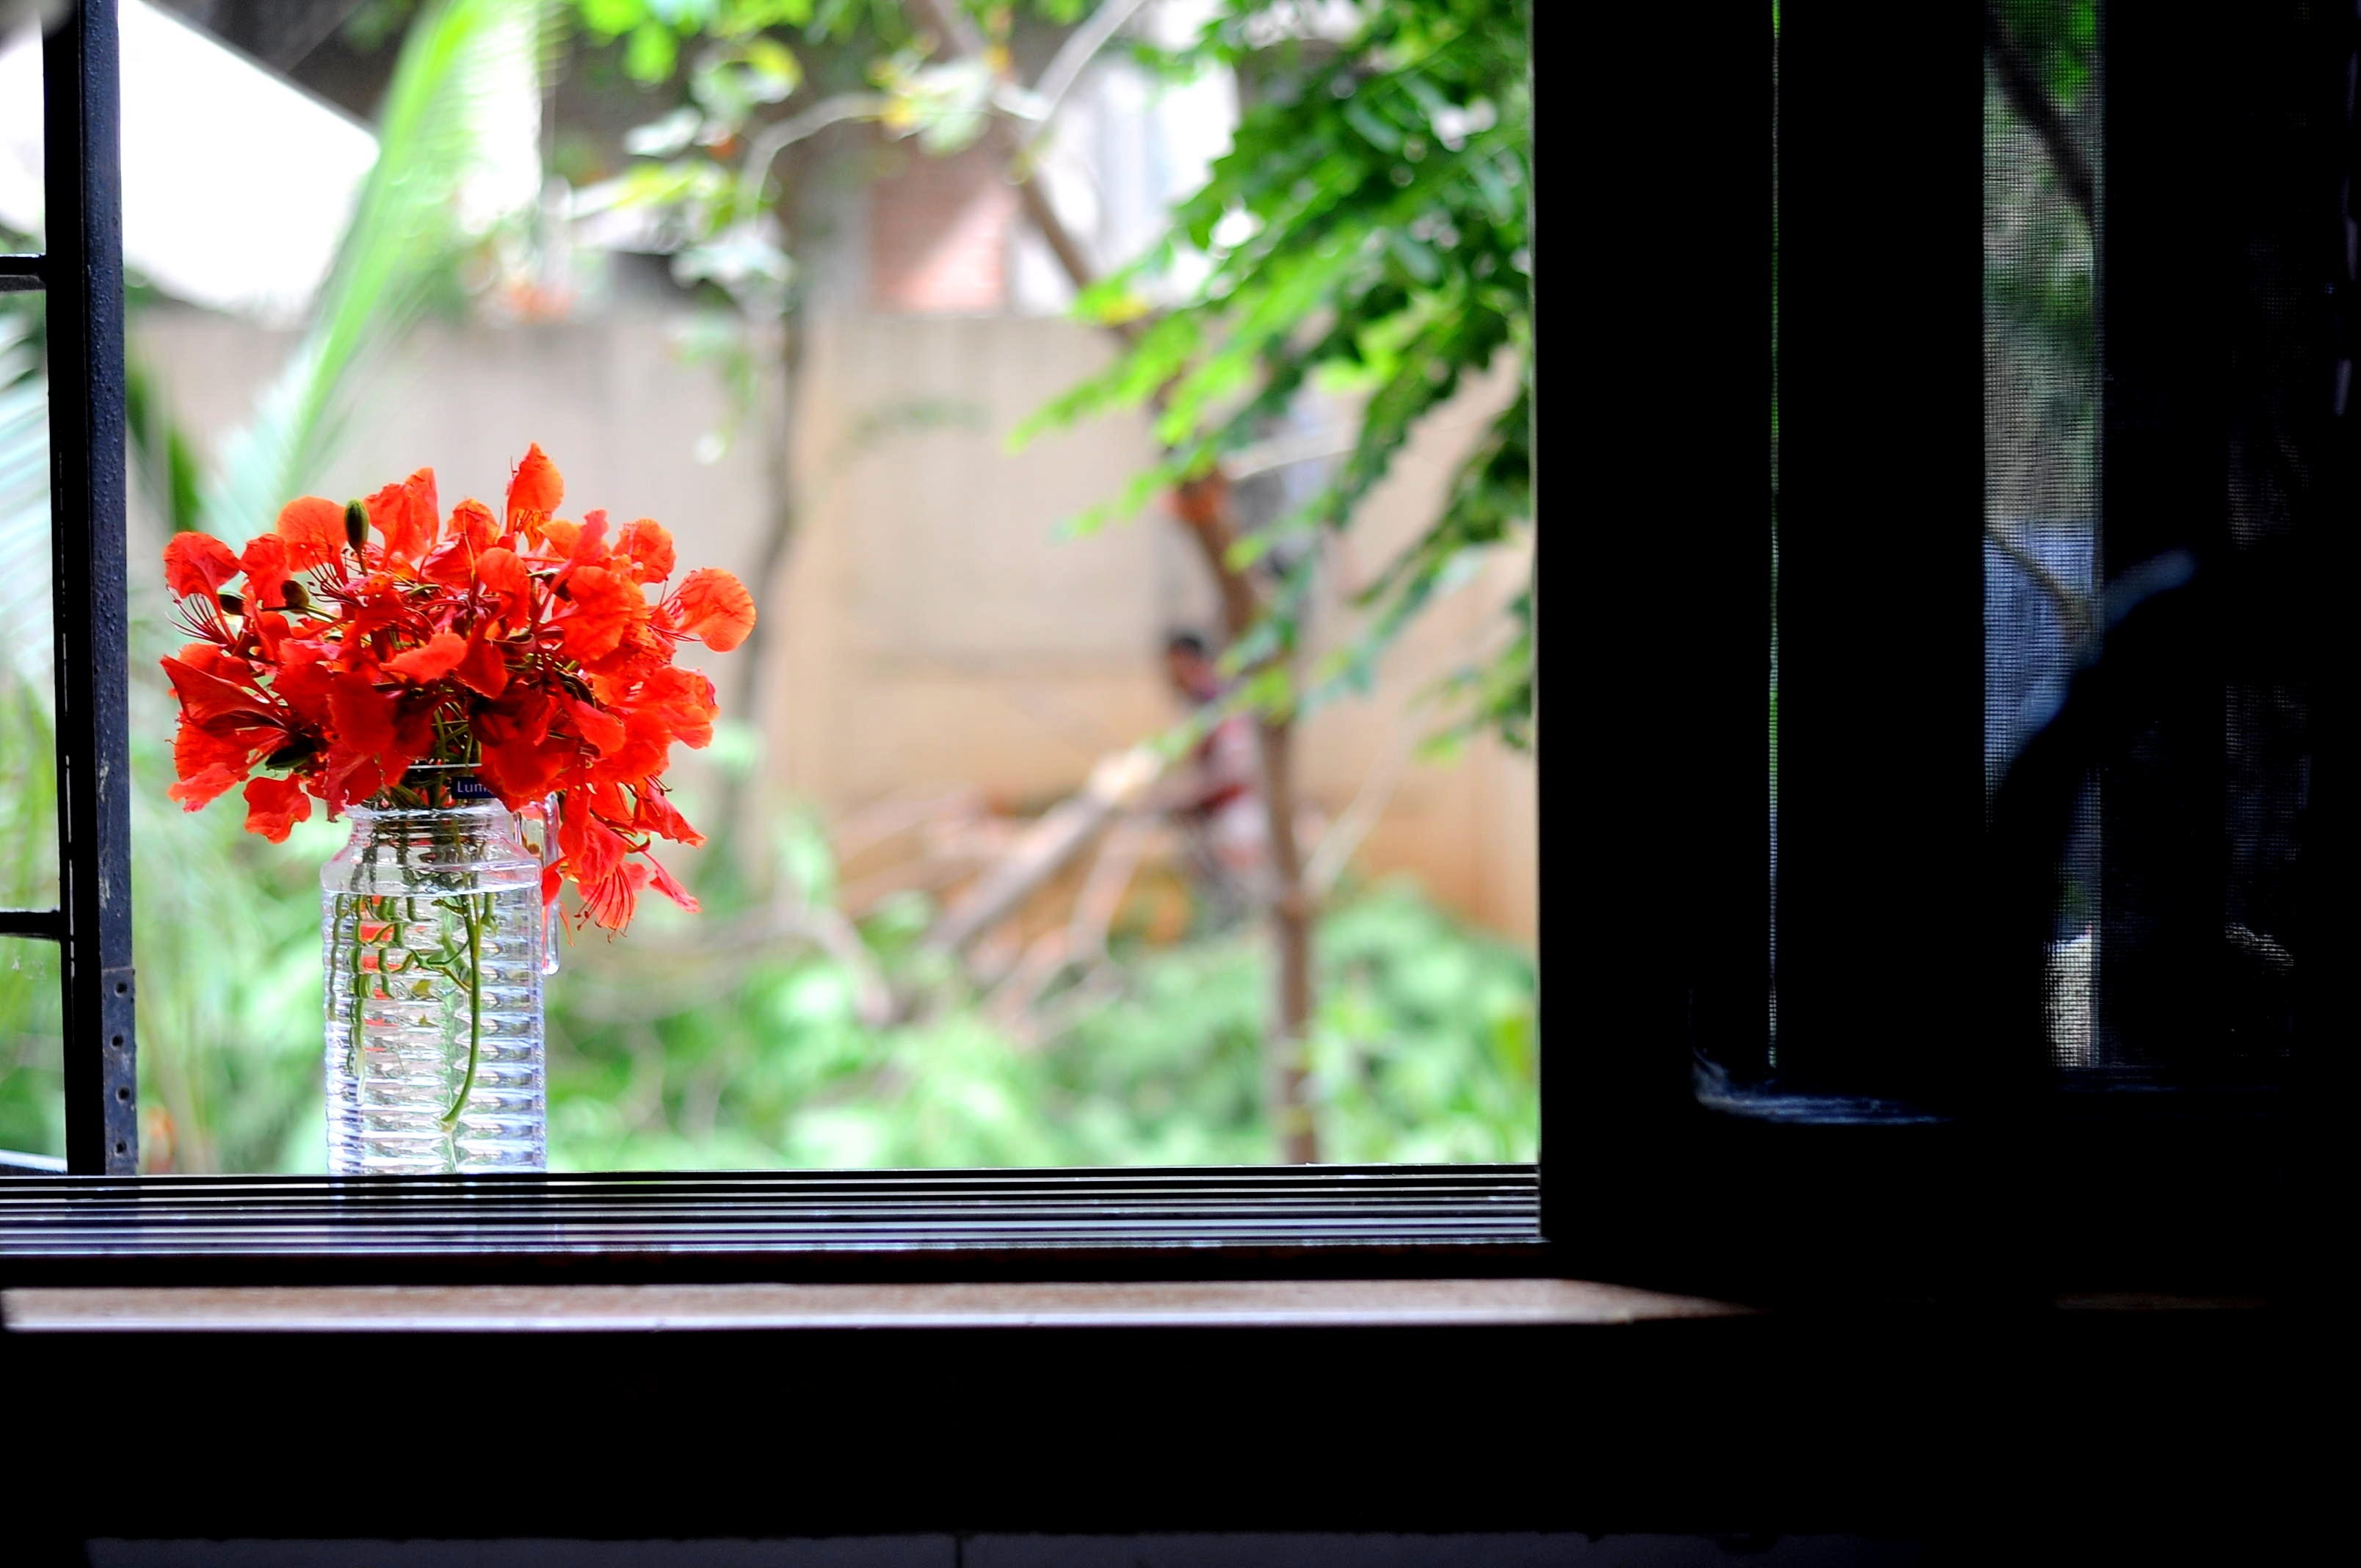
light, plant, photography, sunlight, flower, window, green, color, photograph